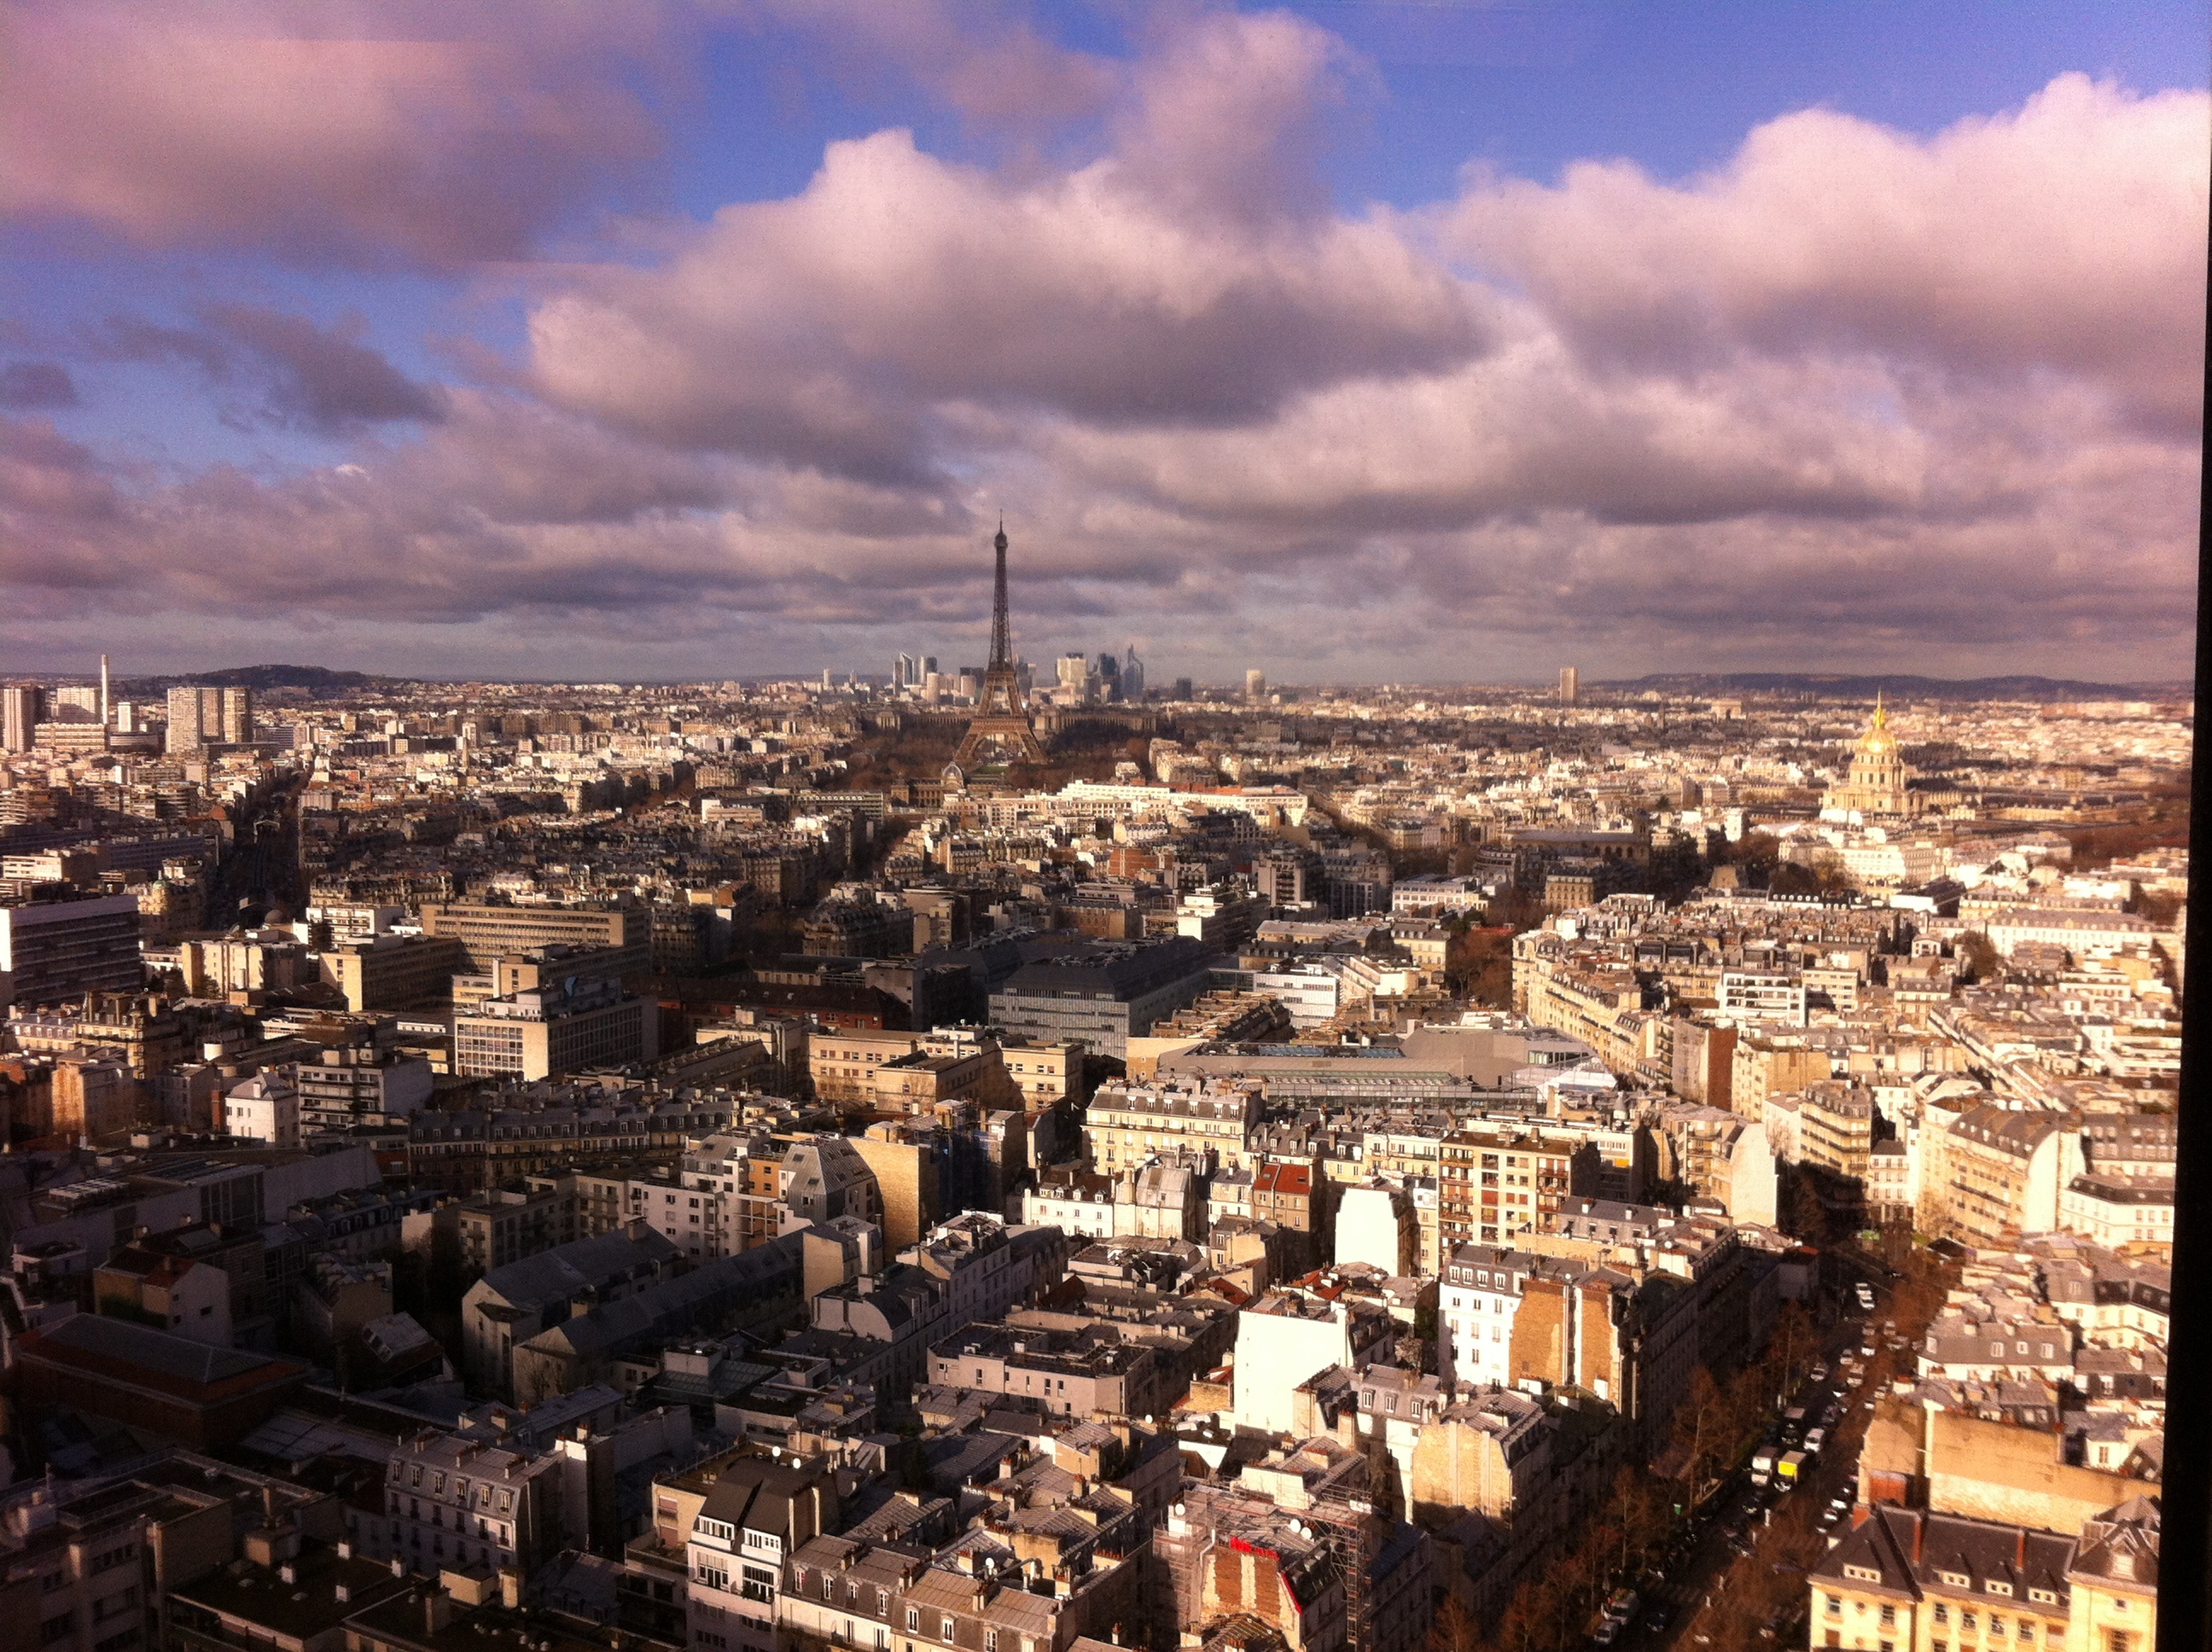
horizon, skyline, photography, town, city, eiffel tower, paris, skyscraper, cityscape, panorama, downtown, dusk, evening, landmark, aerial view, clouds, montparnasse, metropolis, aerial photography, urban area, ancient history, geographical feature, human settlement